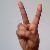
The image shows a hand gesture representing the letter 'V' in Indian Sign Language.